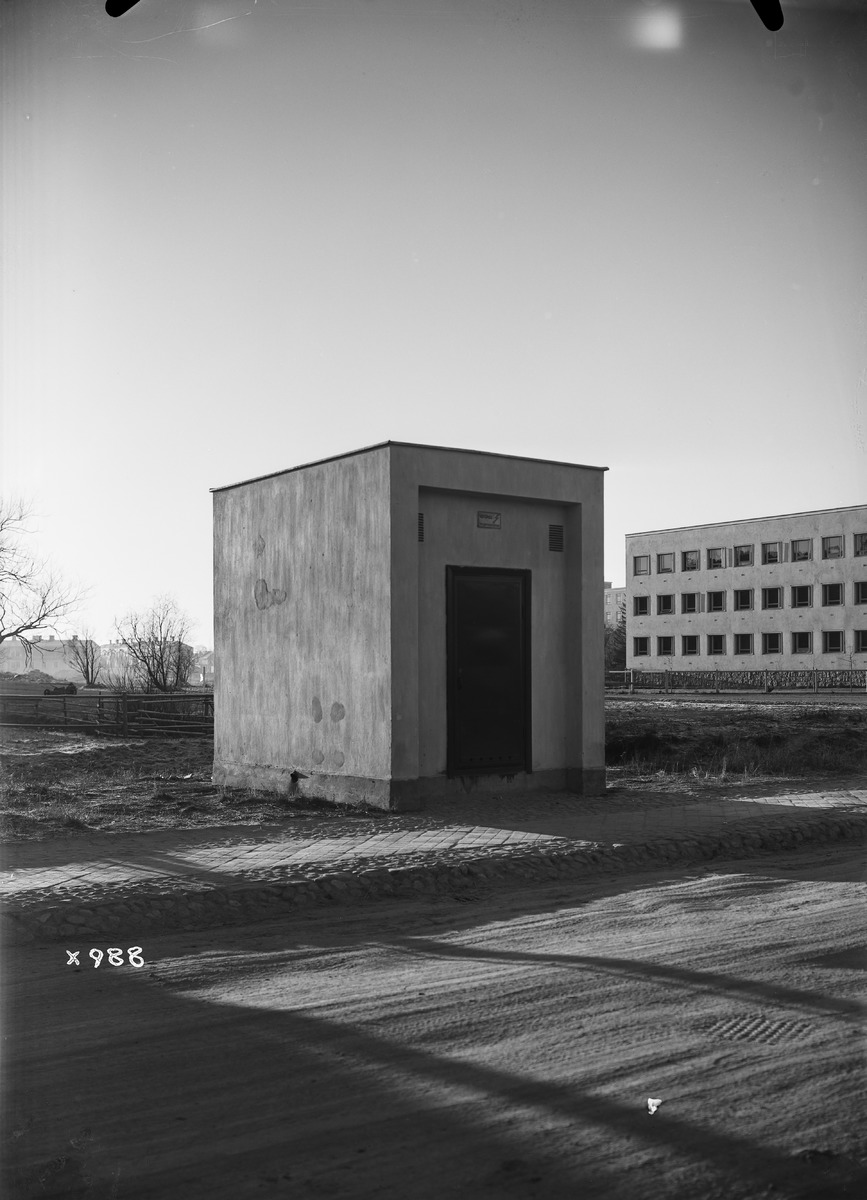
Muuntajakoppi
A transformer house
sisällön kuvaus: Oulun kaupungin sähköverkoston muuntajakoppi 24.11.1937. content description: A transformer house of Oulu's electrical grid on November 24, 1937.
Vuosi: 1937
Paikka: Suomi, Oulu, Suomi, Pohjois-Pohjanmaa, Oulu
Aiheet: Oulun kaupungin sähkölaitos; ulkokuva; sähkölaitokset; muuntajat; sähköasemat; sähkö; sähköverkot; electricity; electric utility; transformers; electrical grids; power grids